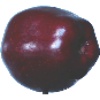
Label: red_delicious_apple